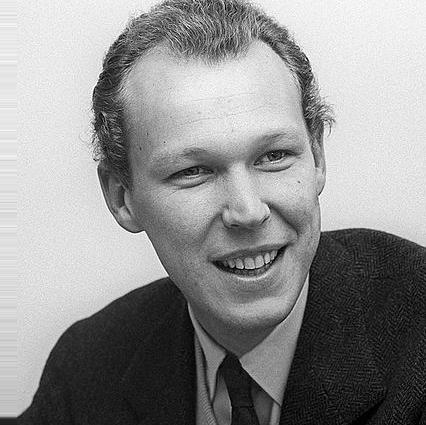
Age: 26